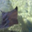
Label: ray